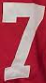
Number: 7